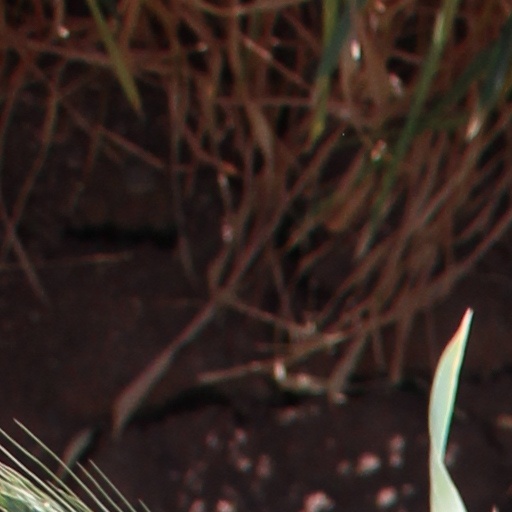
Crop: wheat